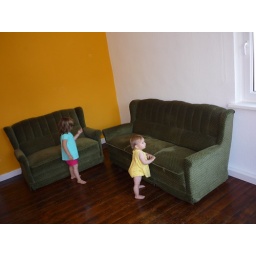
&amp;quot;vintage&amp;quot; sofas; were gonna paint over this wacky wall (and the white one too)